Lija Laizāne

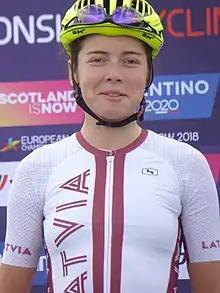
Laizāne at the 2018 European Road Cycling Championships.

Lija Laizāne (born 6 July 1993) is a Latvian racing cyclist. She rode at the UCI Road World Championships in 2014, 2015 and 2020.